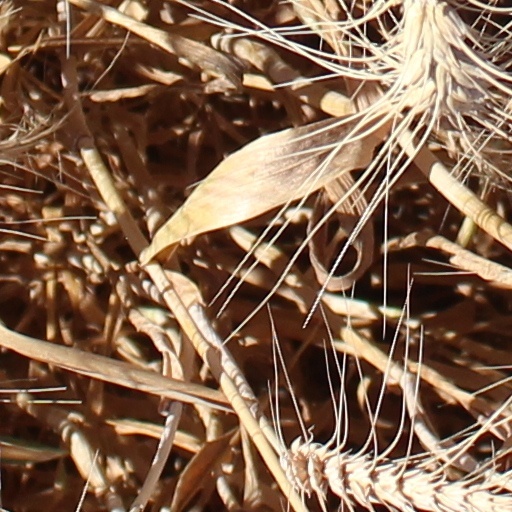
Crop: wheat